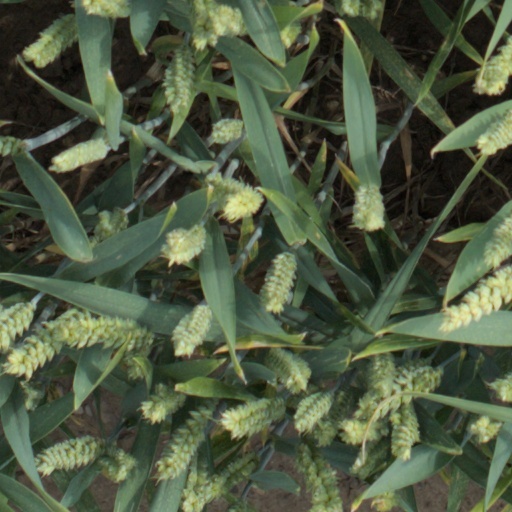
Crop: wheat